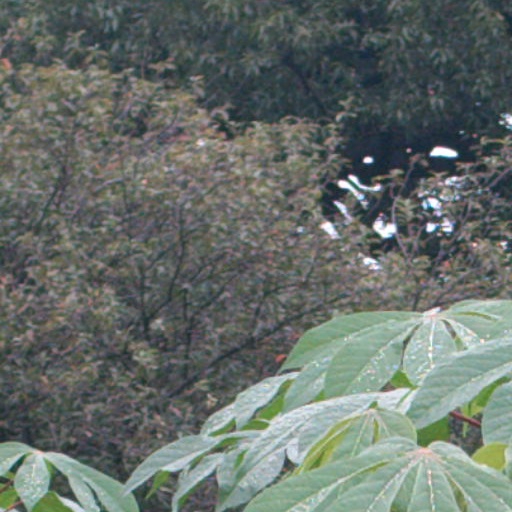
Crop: cassava